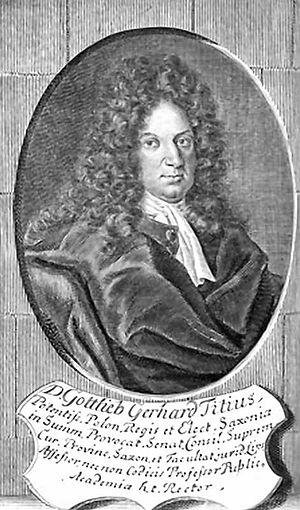
Gottlieb Gerhard Titius ou également Gottlieb Gerhard Tietz, fut un jurisconsulte allemand.